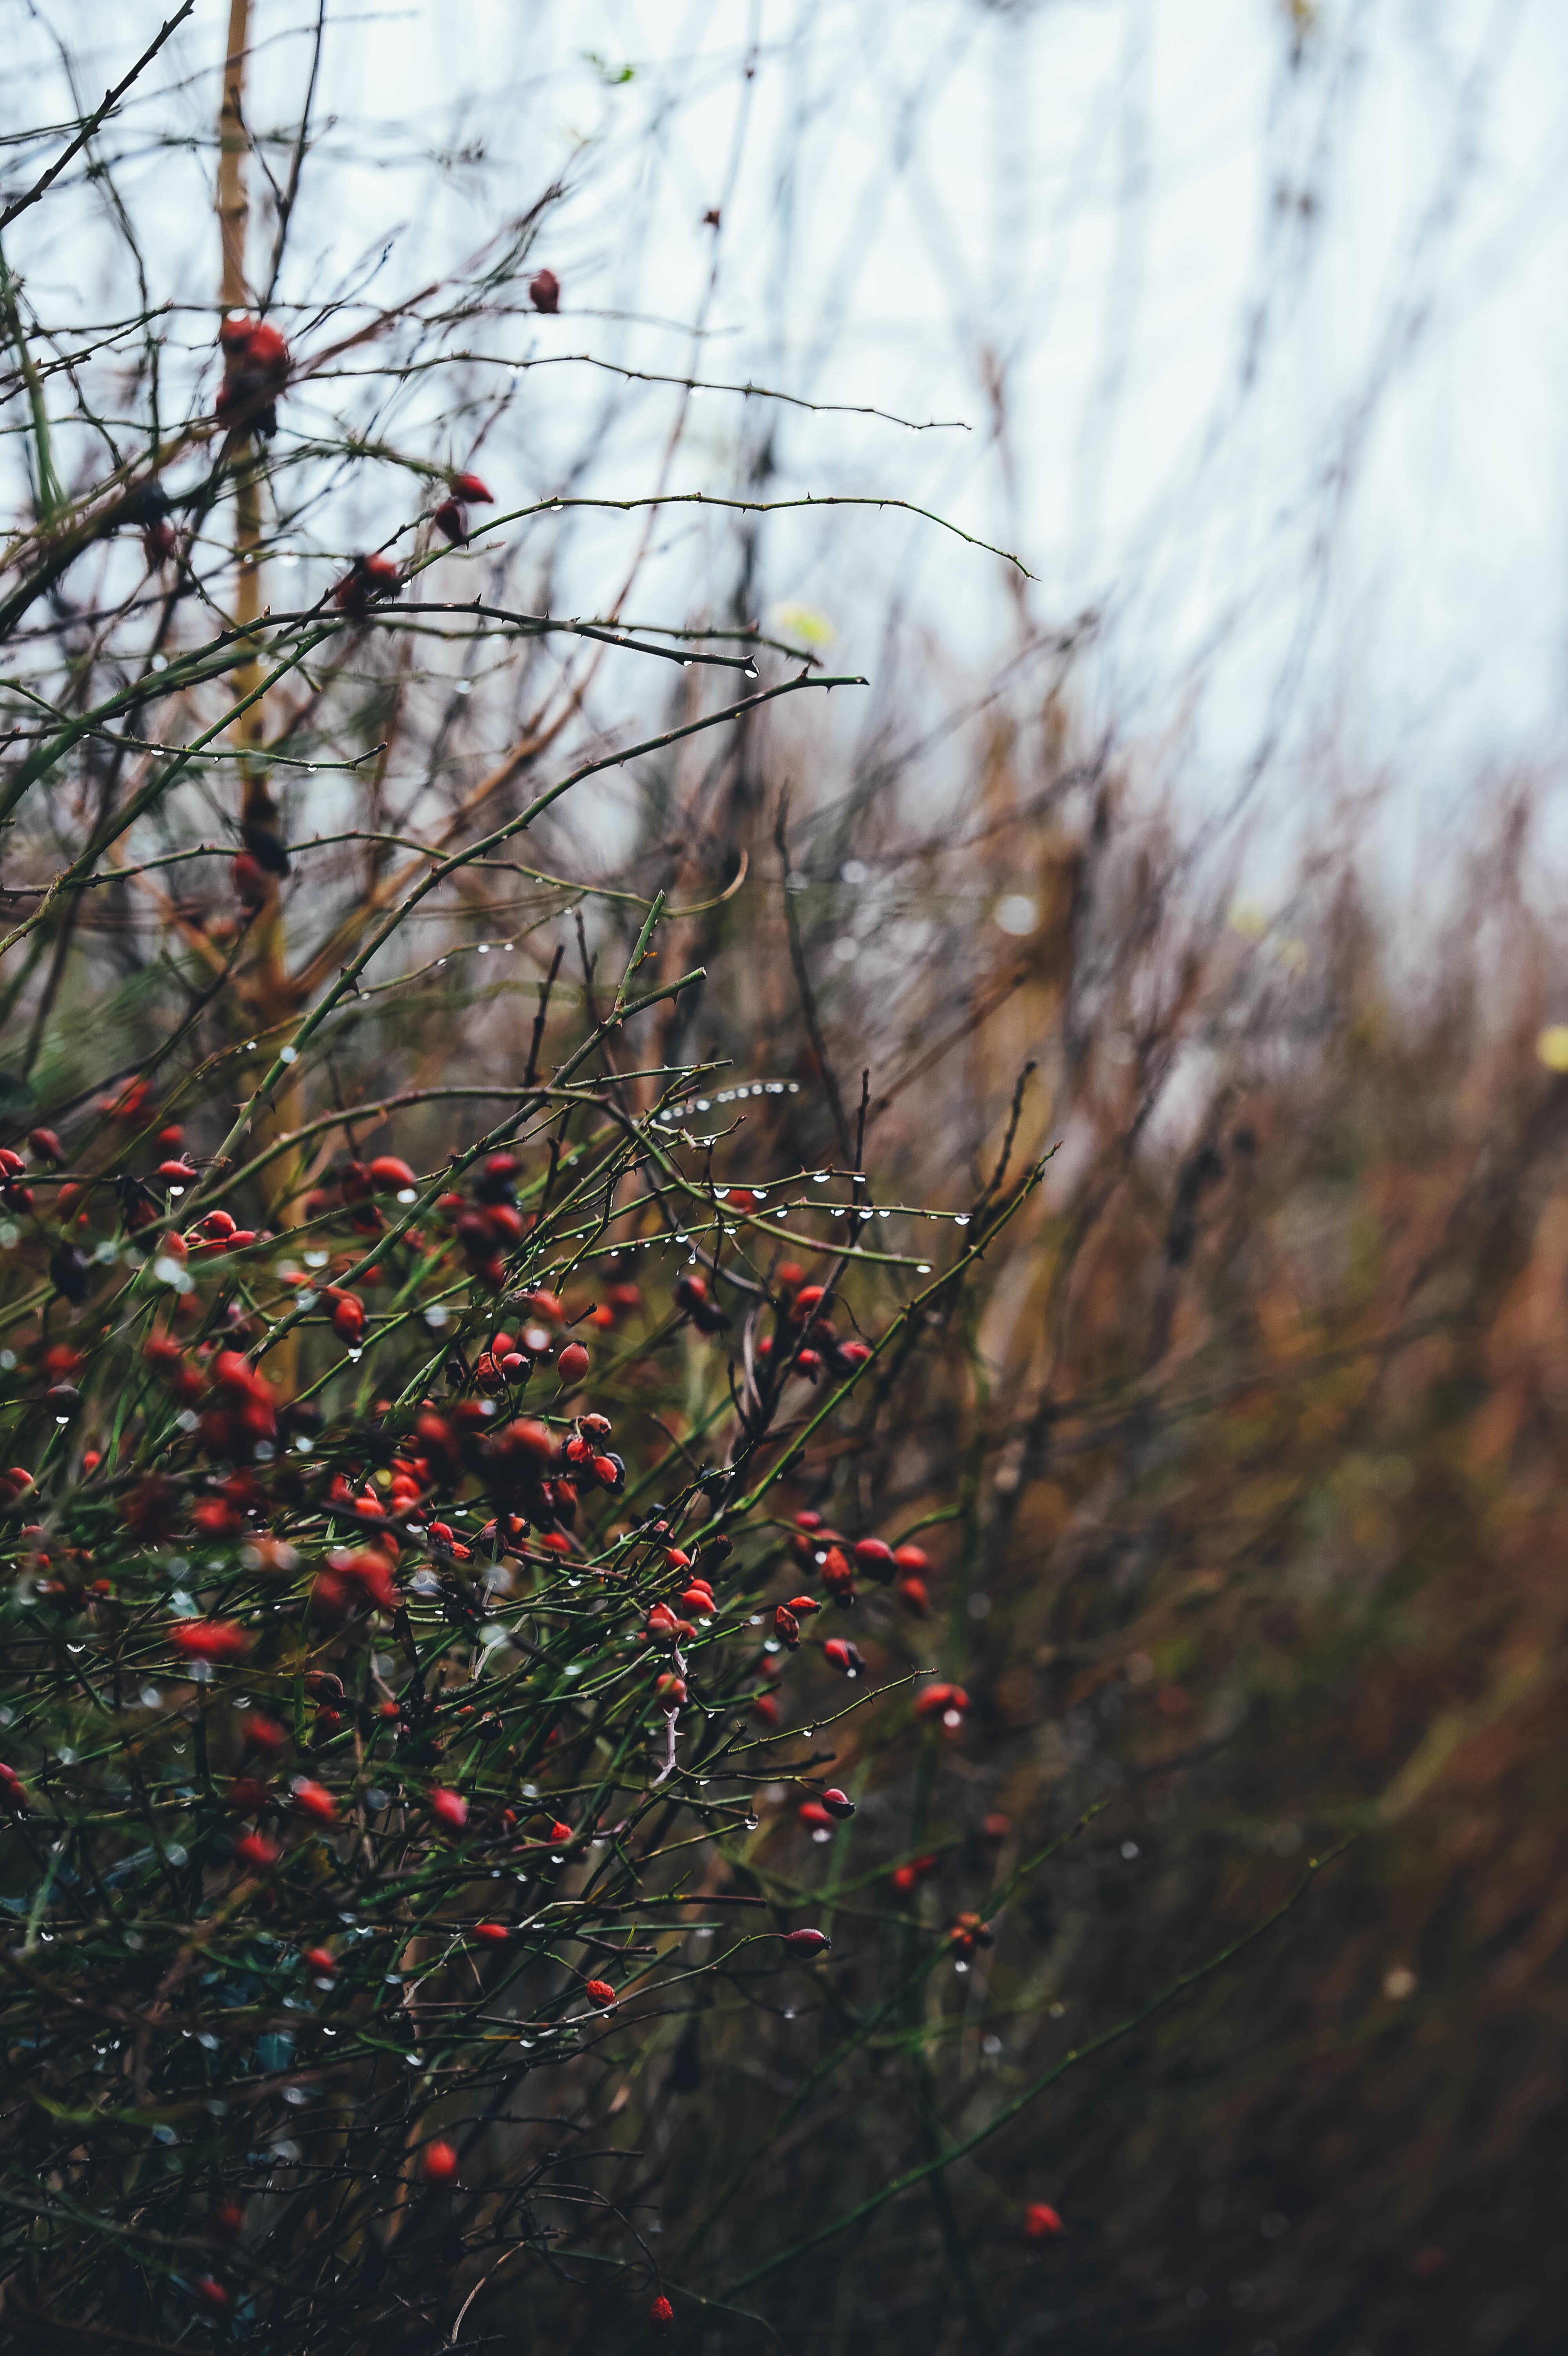
tree, nature, forest, branch, blossom, snow, winter, plant, sunlight, leaf, flower, frost, spring, autumn, botany, flora, season, shrub, macro photography, woody plant